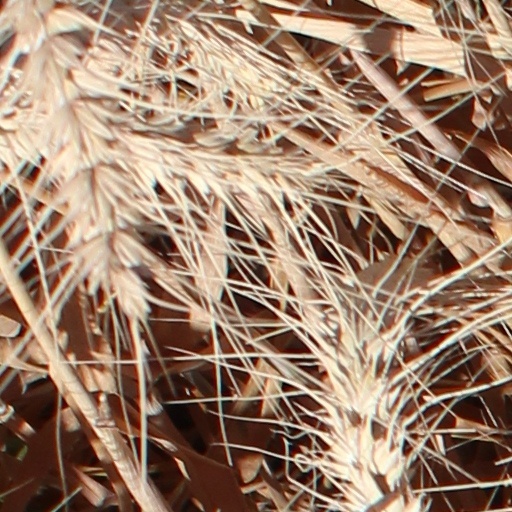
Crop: wheat